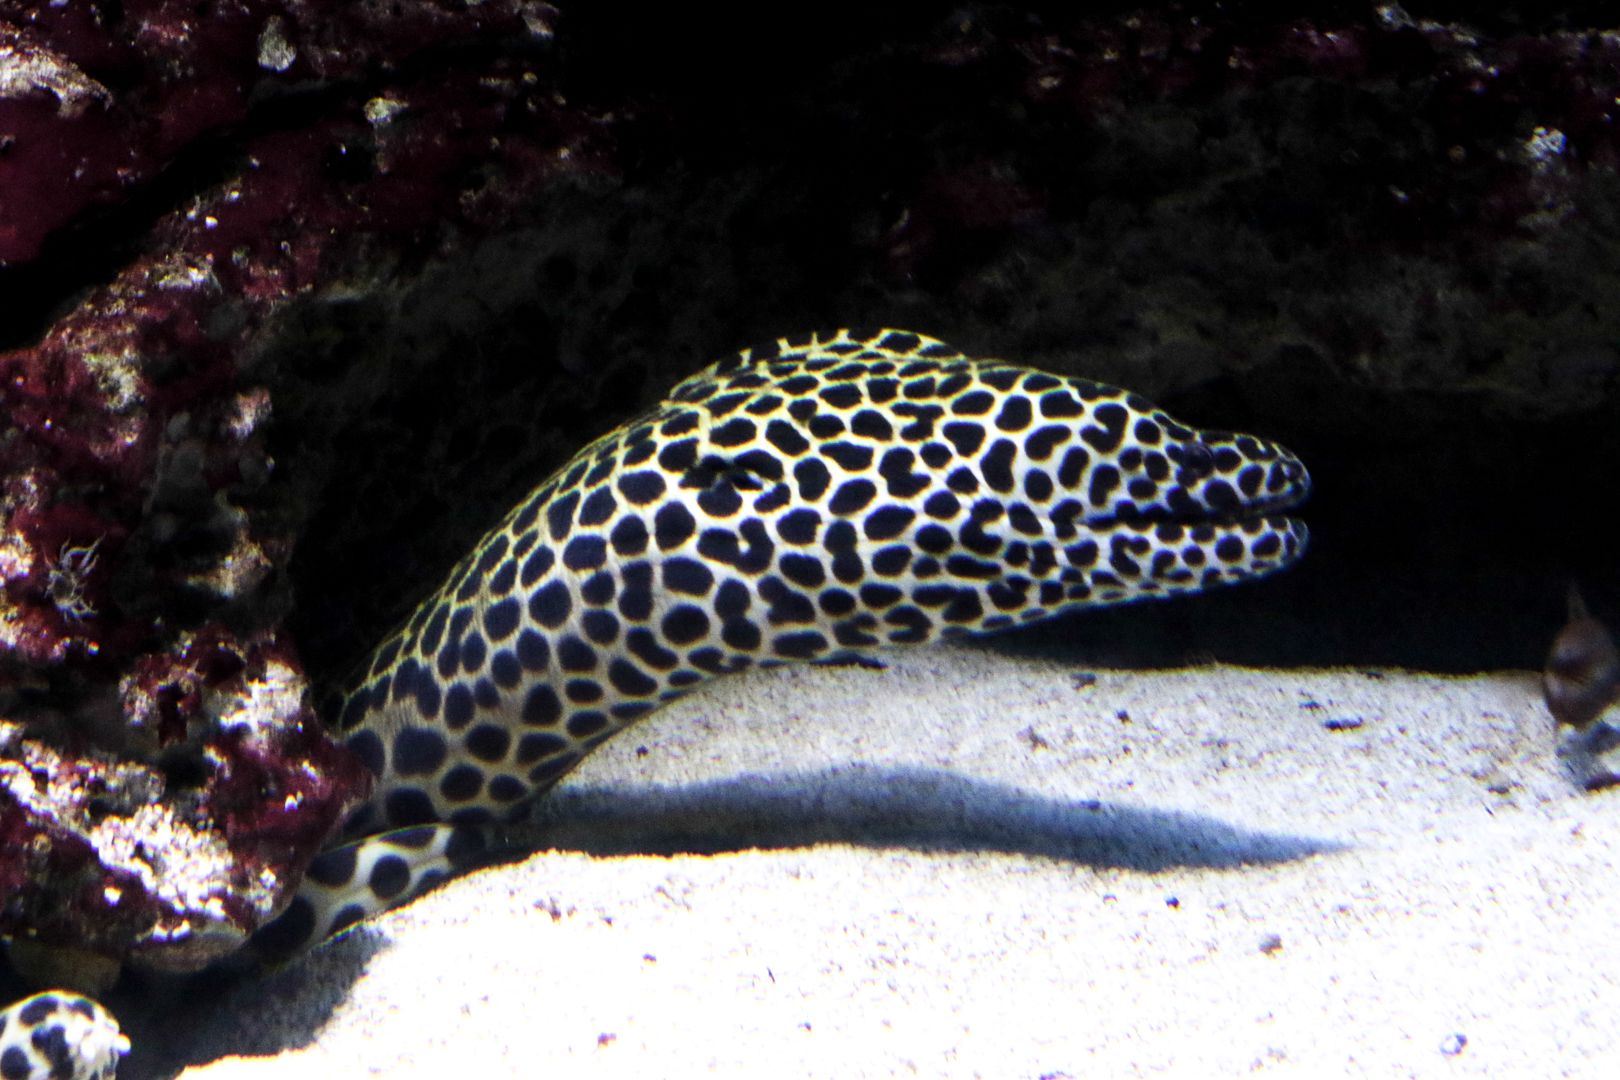
Honeycomb moray eel under the sea
A honeycomb moray eel under a rock with sand on the sea bottom with a fish also appears in daylight.
A landscape photo captured by a close-up zoom-in view of a honeycomb moray eel under the sea with rock, sand, and fish in daylight. with a multicolor color palette for the scene. It feels intimidating and dangerous.
Labels: Animal, Fish, Sea Life, Eel, Water, Aquatic, Outdoors, Nature, Reef, Sea, honeycomb moray eel, rock, sand